Perils of the Royal Mounted

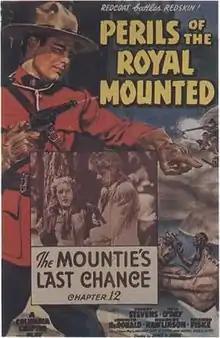
Theatrical release poster

Perils of the Royal Mounted is a 1942 American Northern film. It was the 18th serial released by Columbia Pictures. It starred Robert Kellard (aka Robert Stevens) as the hero, Sgt. Mack MacLane of the Royal Mounties, and Kenneth MacDonald as Mort Ramsome, the head villain. It also co-starred Nell O'Day, Iron Eyes Cody, Kermit Maynard and I. Stanford Jolley.